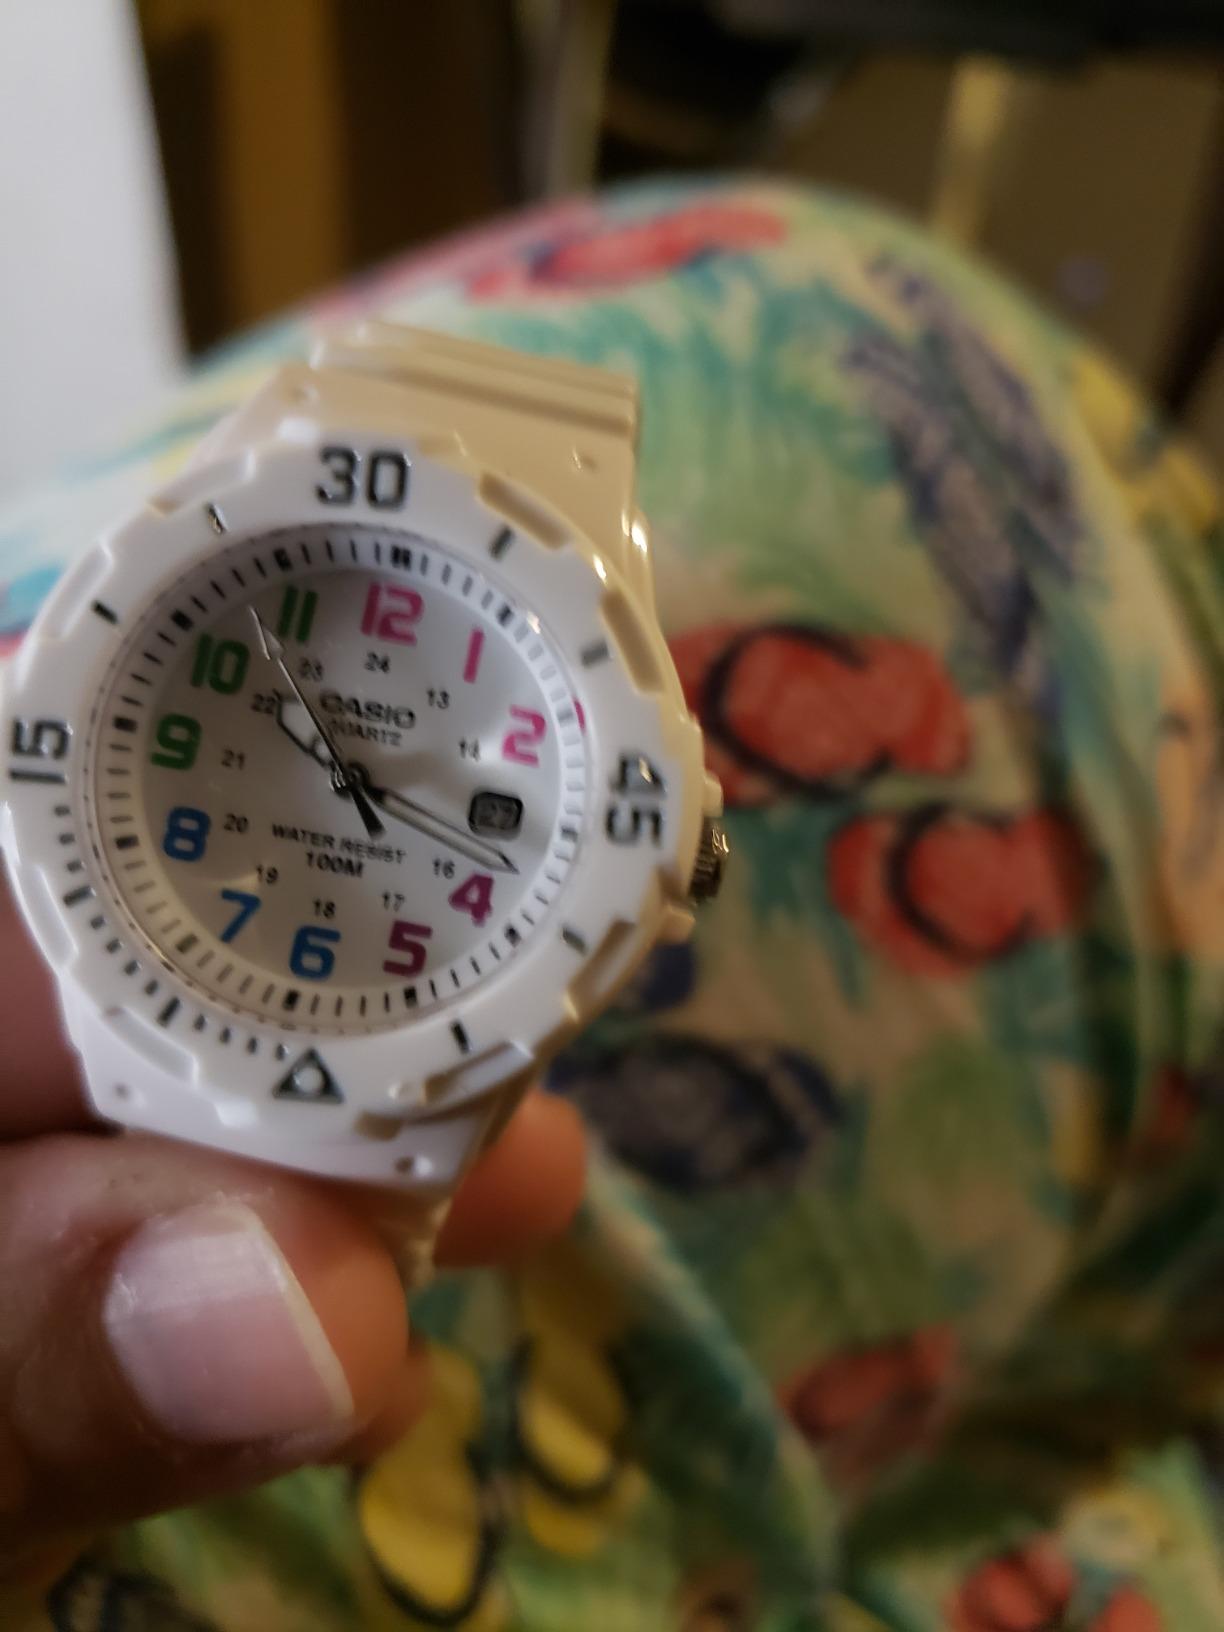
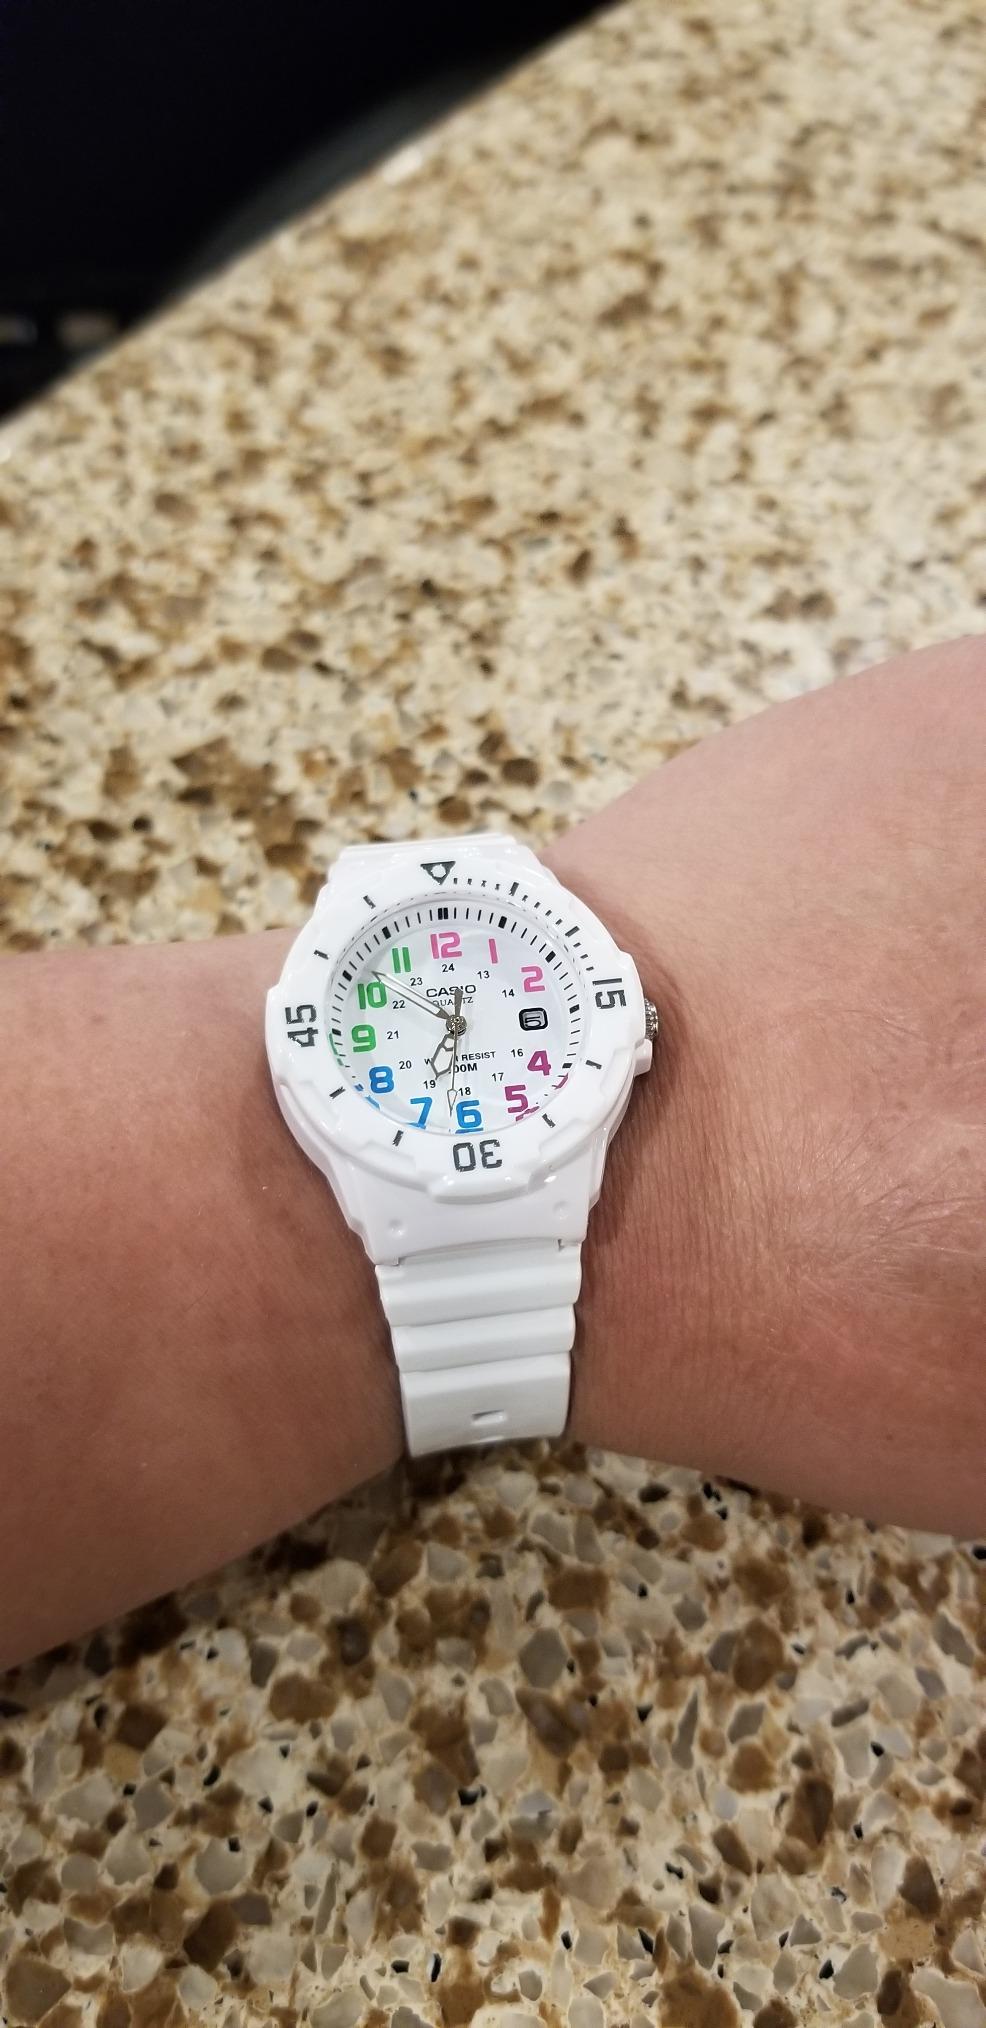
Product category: accessories_watch
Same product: yes